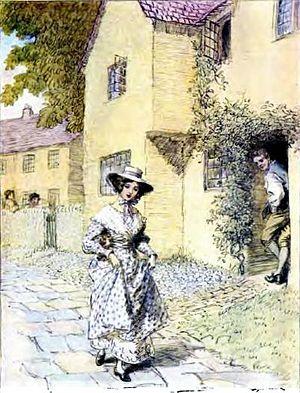
Scènes de la vie cléricale est un recueil de trois nouvelles écrites par la femme de lettres britannique George Eliot, paru en 1857. En France, il est paru en 1890.
Hugh Thomson, né à Coleraine le 1ᵉʳ juin 1860 et mort à Londres le 7 mai 1920, est un dessinateur et illustrateur de livres britannique largement publié. Ses illustrations des romans de Jane Austen sont particulièrement connues.